Szczytno

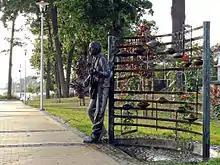
Monument of Krzysztof Klenczon

Ortelsburg was almost completely destroyed at the beginning of World War I by troops of the Russian Empire, 160 houses and 321 commercial buildings burned down between 27 and 30 August 1914. The town's recovery was supported by contributions raised in Berlin and Vienna. In 1916 the Viennese modernist Josef Hoffmann visited Ortelsburg, his plans for a new town hall were not carried out. A new town hall, an example of Nazi architecture in East Prussia, was finally built in 1938 and listed as a historical monument in 1991. The initial plans for the reconstruction of the town were based on Bruno Möhring's work but carried out by several local architects.